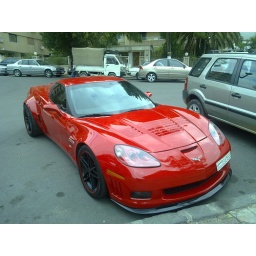
This car is really cool, It's one of the RARE cars here in Syria